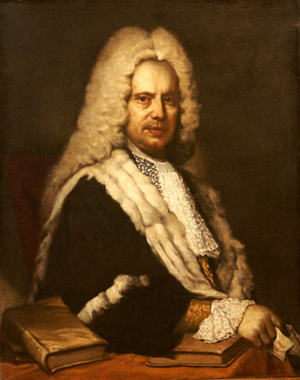
Pier ou Pietro Jacopo Martello est un poète et dramaturge italien.